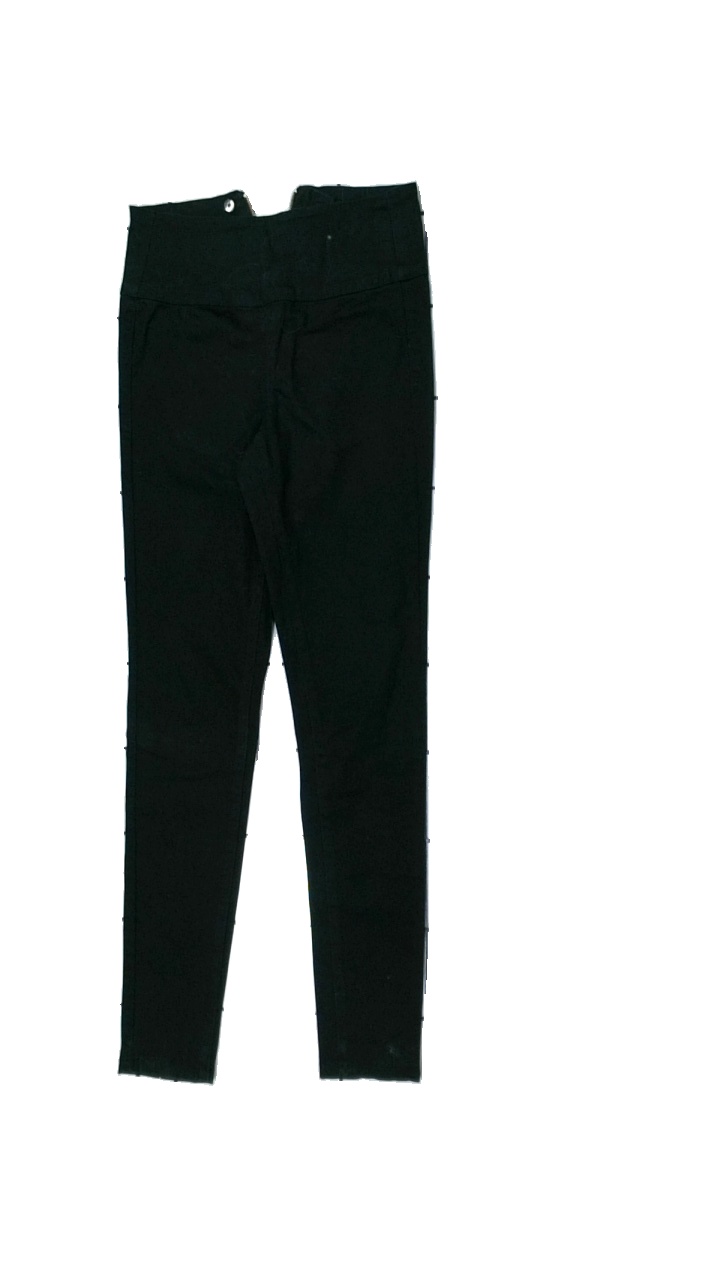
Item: Jeans (Ladies)
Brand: Pieces
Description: svarta jeans med fläck bak, mycket håriga
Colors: Black
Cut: Regular
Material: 100% cotton
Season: All
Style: Denim
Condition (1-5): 2
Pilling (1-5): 5
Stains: Major
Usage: Export
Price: <50